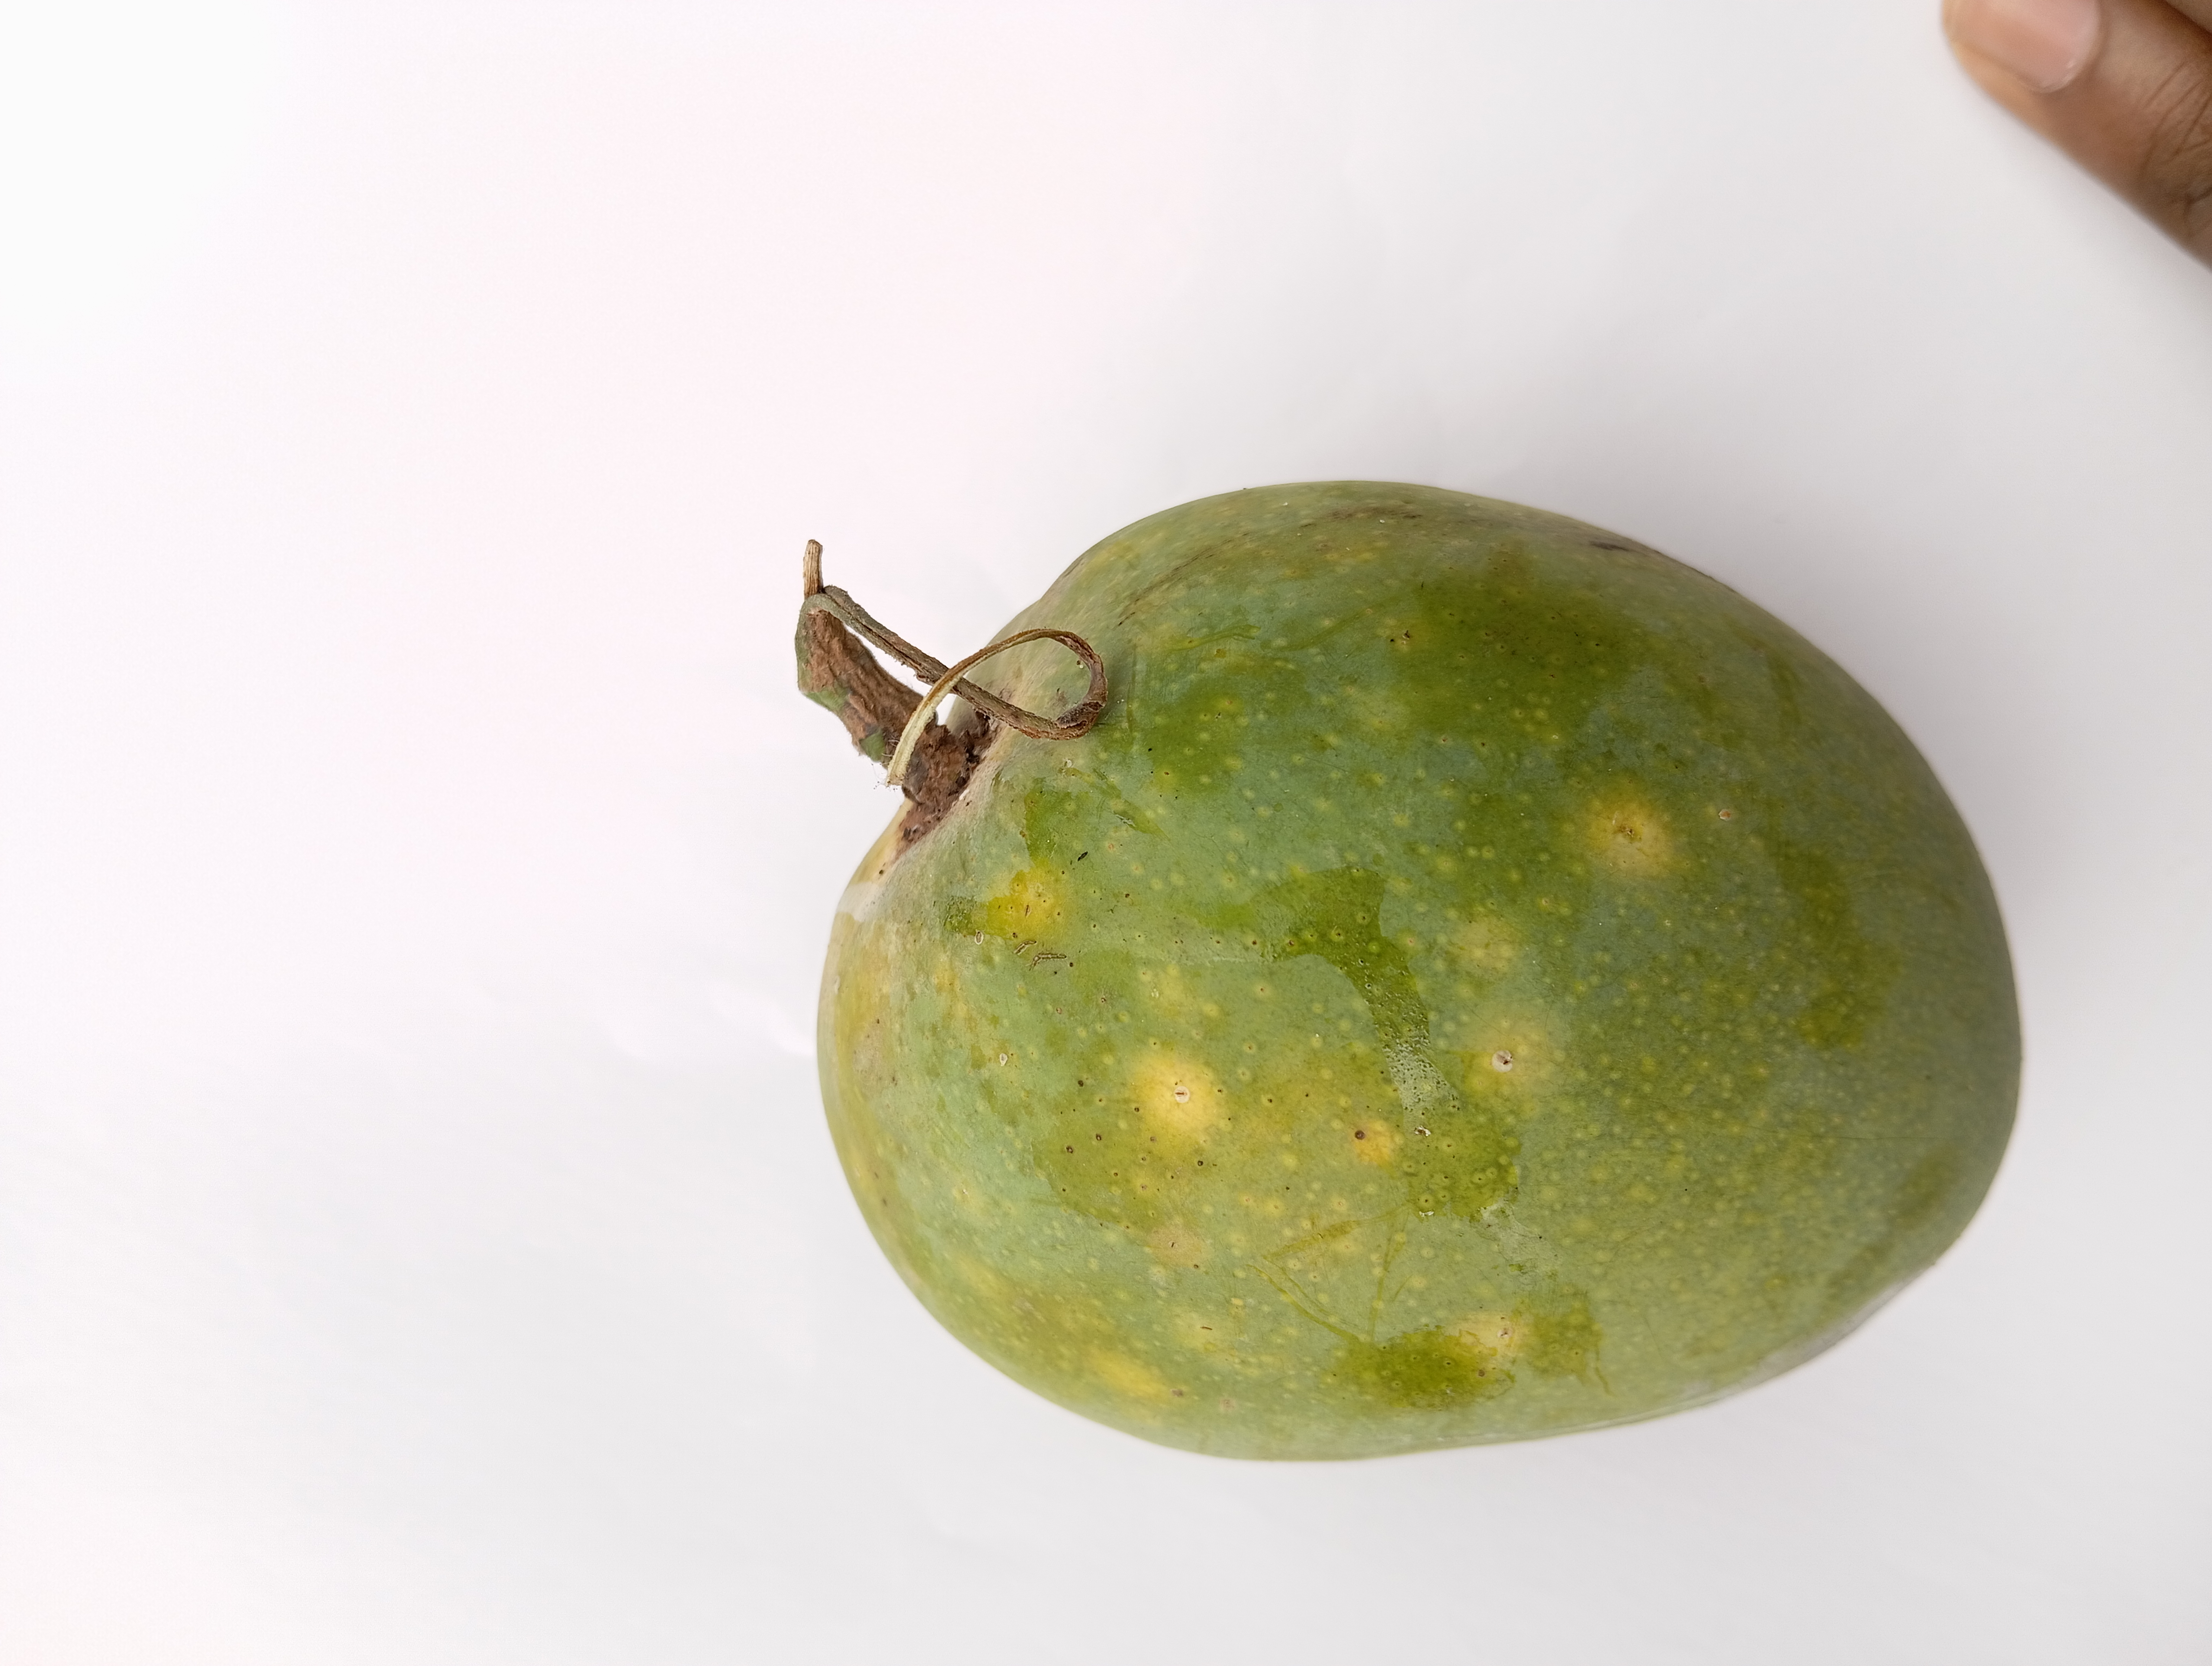
Mango variety: Himsagar